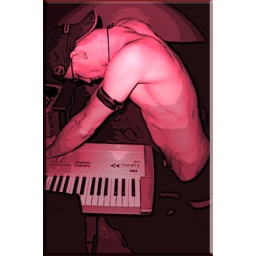
Lach & keyboard in red poster light